Henry (Apollo lunar crater)

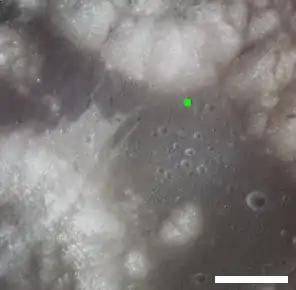
Location of Henry crater in Taurus–Littrow valley. South Massif is at lower left, North Massif is at top center, and Sculptured Hills are at upper right. Scale bar is 5km

Henry is a feature on Earth's Moon, a crater in Taurus–Littrow valley, located at the foot of the Sculptured Hills. Astronauts Eugene Cernan and Harrison Schmitt landed to the southwest of it in 1972, on the Apollo 17 mission.